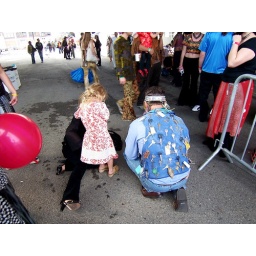
Patricia and her daughter were spotted enjoying the sights, accompanied by a man in a top hat 'n' tails.